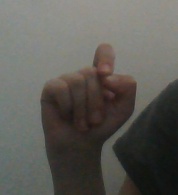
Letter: fa